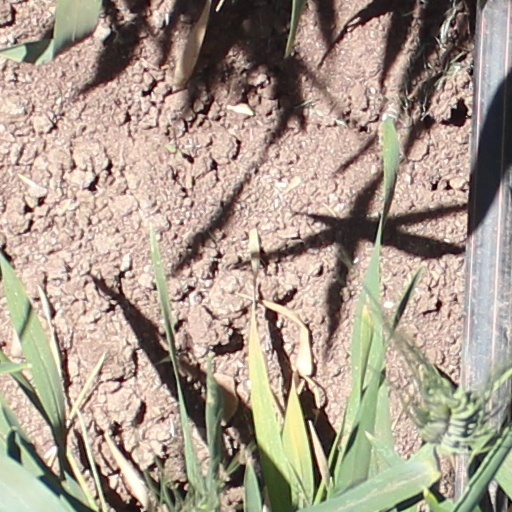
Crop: wheat